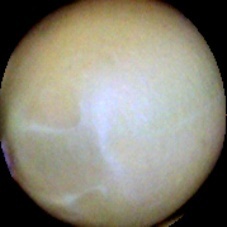
Label: Immature